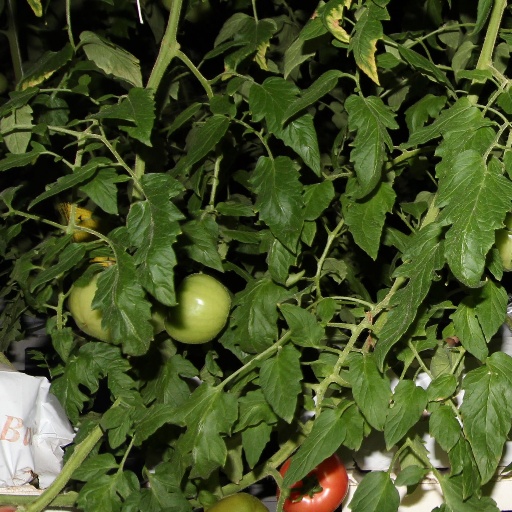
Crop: tomato